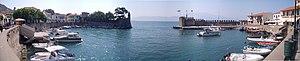
Naupacte est une ancienne cité de Locride, en Grèce, située sur la côte septentrionale du golfe de Corinthe. À l'époque moderne, elle s'appelait Lépante.